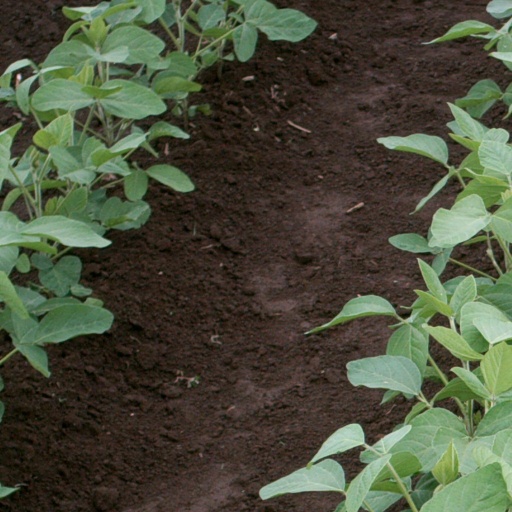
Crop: soybean